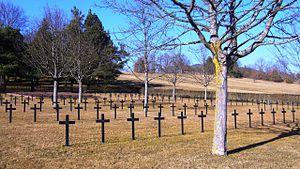
Thanvillé est une commune française, située dans le département du Bas-Rhin, en région Grand Est.